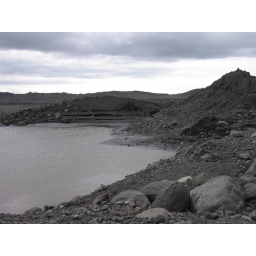
black lava rocks near Vatnajokull Glacier, Skaftafell